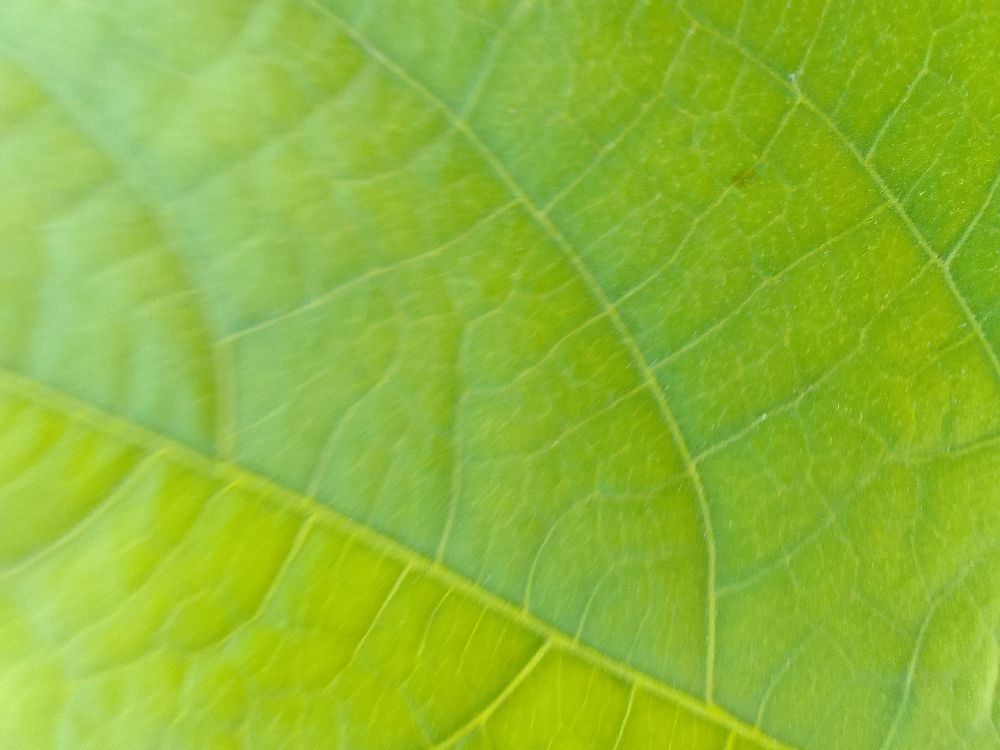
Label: healthy